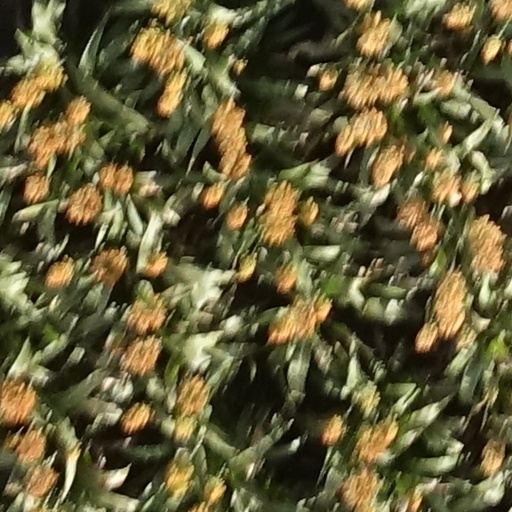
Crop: sorghum